Nima Sanandaji

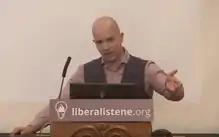
Nima Sanandaji speaking in Norway, 2017

Nima Sanandaji (born June 30, 1981) is a center-right liberal-conservative Iranian-Swedish social and natural researcher. Nima Sanandaji is CEO of the European Center for Entrepreneurship and Policy Reform and doctor of technology from KTH. Among other things, he does research on the spread of knowledge jobs in Europe and on preventive social work. As of 2024, he has above 750 scientific mentions related to economics, social sciences, history, biotechnology, polymer technology, and physical chemistry. He has published over 30 books on innovation, entrepreneurship, women’s career opportunities, crime prevention, preventive social work, the history of enterprise, and the Nordic welfare states.